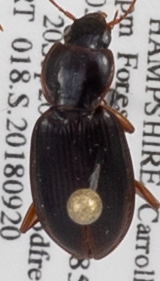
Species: Synuchus impunctatus
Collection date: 2018-09-20
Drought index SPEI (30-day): -1.614
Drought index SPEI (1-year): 0.24
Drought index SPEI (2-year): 0.512